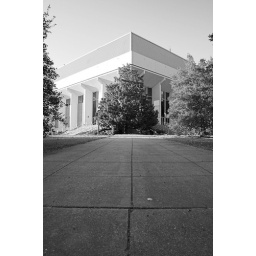
one of those buildings that only looks good in black and white.  in person, it's pretty ugly